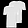
Label: T - shirt / top